Euskirchen Zuckerfabrik station

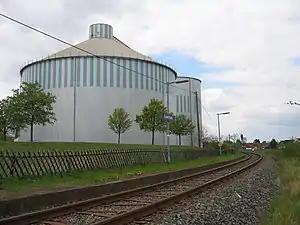

Euskirchen Zuckerfabrik station was a railway station in the municipality of Euskirchen, located in the Euskirchen district in North Rhine-Westphalia, Germany.